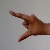
The image shows a hand gesture representing the letter 'Z' in Indian Sign Language.